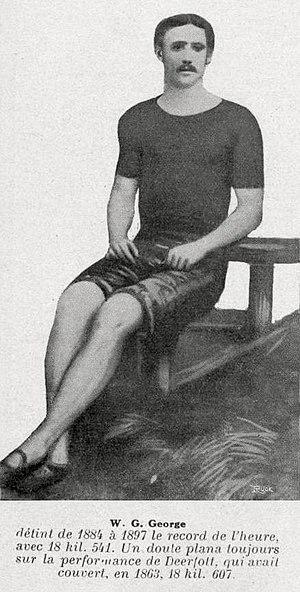
W. G. George, british world recordman of the pedestrian hour beetwen 1884 and 1897 (18.541km).
L’athlétisme est un ensemble d’épreuves sportives codifiées comprenant les courses, sauts, lancers, épreuves combinées et marche. L'origine du mot athlétisme vient du grec « Athlos » signifiant combat. Il s’agit de l’art de dépasser la performance des adversaires en vitesse ou en endurance, en distance ou en hauteur. Les épreuves athlétiques, individuelles ou par équipes, ont varié avec le temps et les mentalités. L'athlétisme est l'un des rares sports universellement pratiqués, que ce soit dans le monde amateur ou au cours de nombreuses compétitions de tous niveaux. La simplicité et le peu de moyens nécessaires à sa pratique expliquent en partie ce succès. Les premières traces de concours athlétiques remontent aux civilisations antiques. La discipline s'est développée au cours des siècles, des premières épreuves à sa codification.